Military history of New Zealand during World War II

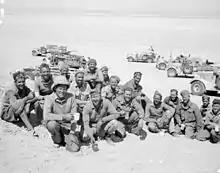
New Zealand members of the Long Range Desert Group pause for tea in the Western Desert, 27 March 1941

While New Zealand soldiers formed the majority of the personnel of the Long Range Desert Group when it was formed in 1940, and a small number of New Zealand transport and signals units supported Operation Compass in the Western Desert in December 1940, it was not until November 1941 that the 2nd New Zealand Division became fully involved in the North African Campaign. Following its evacuation from Crete, the division regrouped at its camp near Maadi, at the base of the desert slopes of Wadi Digla and Tel al-Maadi. Reinforcements arrived from New Zealand to bring the division back up to strength and the training, cut short by the deployment to Greece and Crete, was completed.